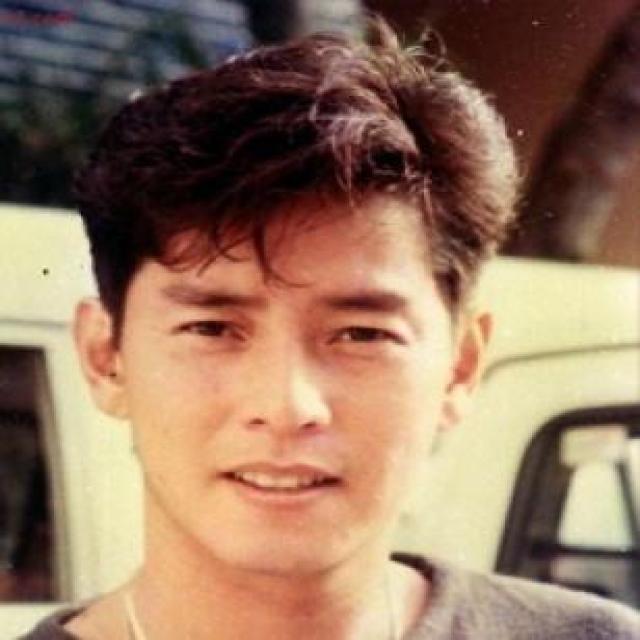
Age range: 21-44